The Diary of a Social Butterfly

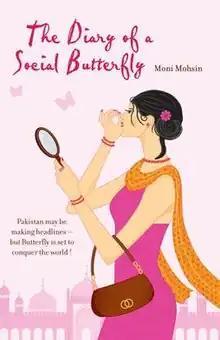
Paperback cover

The Diary of a Social Butterfly is a 2008 mystery novel by the Pakistani writer Moni Mohsin. The novel was first released as a paperback on October 12, 2005 by Random House India. It is written about a social lady Butterfly, who lives in Karachi. The novel received mostly positive feedback from the reviewers.